Babe Ruth Bows Out

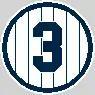
Ruth's retired number three

Ruth did not appear to be healthy at the event; he emerged from the dugout using his baseball bat as a cane and he stood on the field near home plate. He waved his cap and then spoke into a microphone to say, "This makes me feel proud. It makes me feel good." The image captured by Fein showed Ruth from the back as he stepped forward. "Time Magazine" described his legs as "thin".